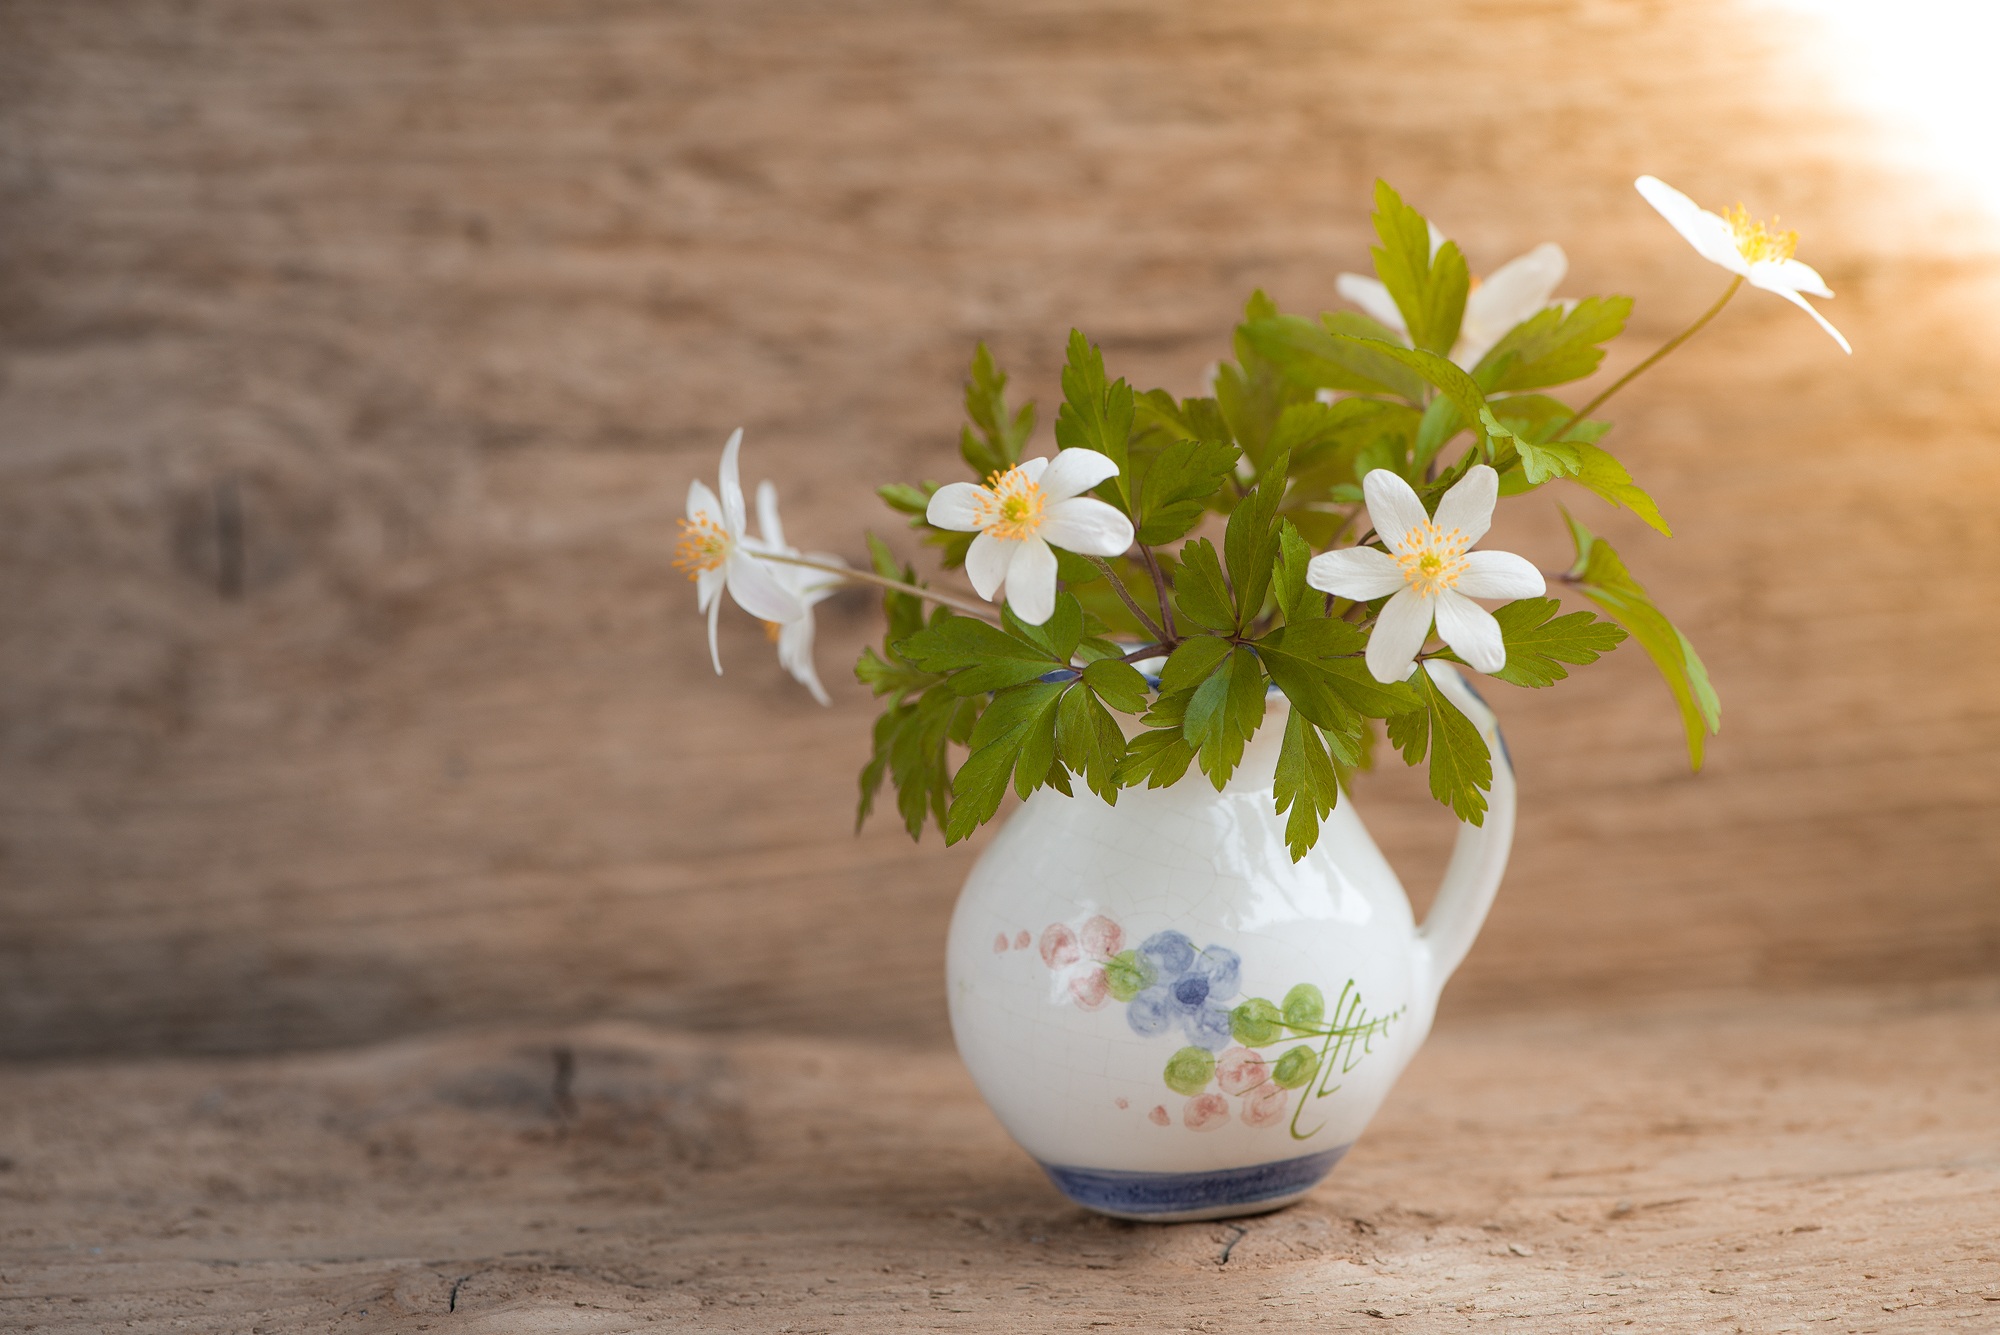
blossom, light, plant, white, sunlight, morning, flower, petal, vase, spring, green, yellow, close, lighting, flora, still life, flowers, flowerpot, floristry, early bloomer, spring flower, ranunculaceae, flowers photography, anemone nemorosa, bush windr schen